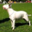
Label: dog